Ninja (1986 video game)

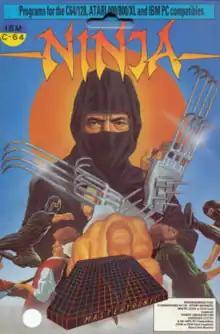

Ninja is a beat 'em up game developed by Sculptured Software and released by Mastertronic in 1986 for the Atari 8-bit computers, Commodore 64, and ZX Spectrum, then in 1987 for the Amstrad CPC, Amiga, Atari ST, and MS-DOS. An arcade version of the game was released in 1987 for Mastertronic's Arcadia Systems which is based on Amiga hardware. The Amiga, Atari ST, and Arcade versions were released as Ninja Mission. As a Ninja, the player attacks a fortress made of individual fixed screens which can be explored non-linearly.